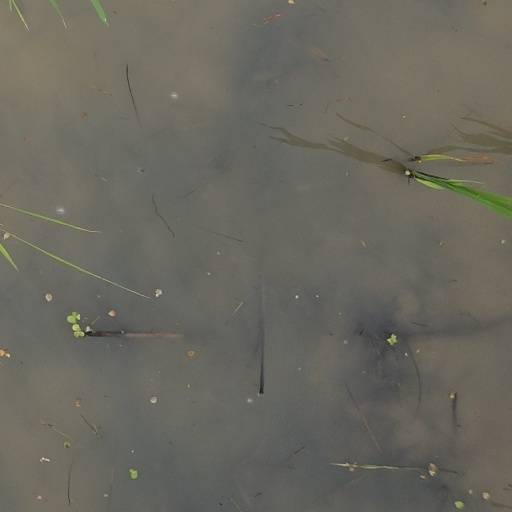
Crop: rice